Clipsham

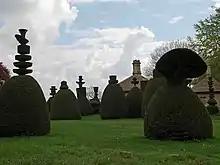
Topiary at Clipsham Yew Tree Avenue

St Mary's Church is a Grade II* listed building. Clipsham Hall of is a Grade II* listed mansion, set in a landscaped park.